Arnel Pineda

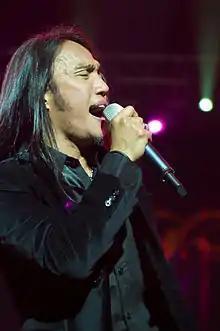
Pineda performing in 2009

Arnel Campaner Pineda (born September 5, 1967) is a Filipino singer and songwriter. He came to prominence in the Philippines during the 1980s and internationally in 2007 as the lead singer of the American rock band Journey.